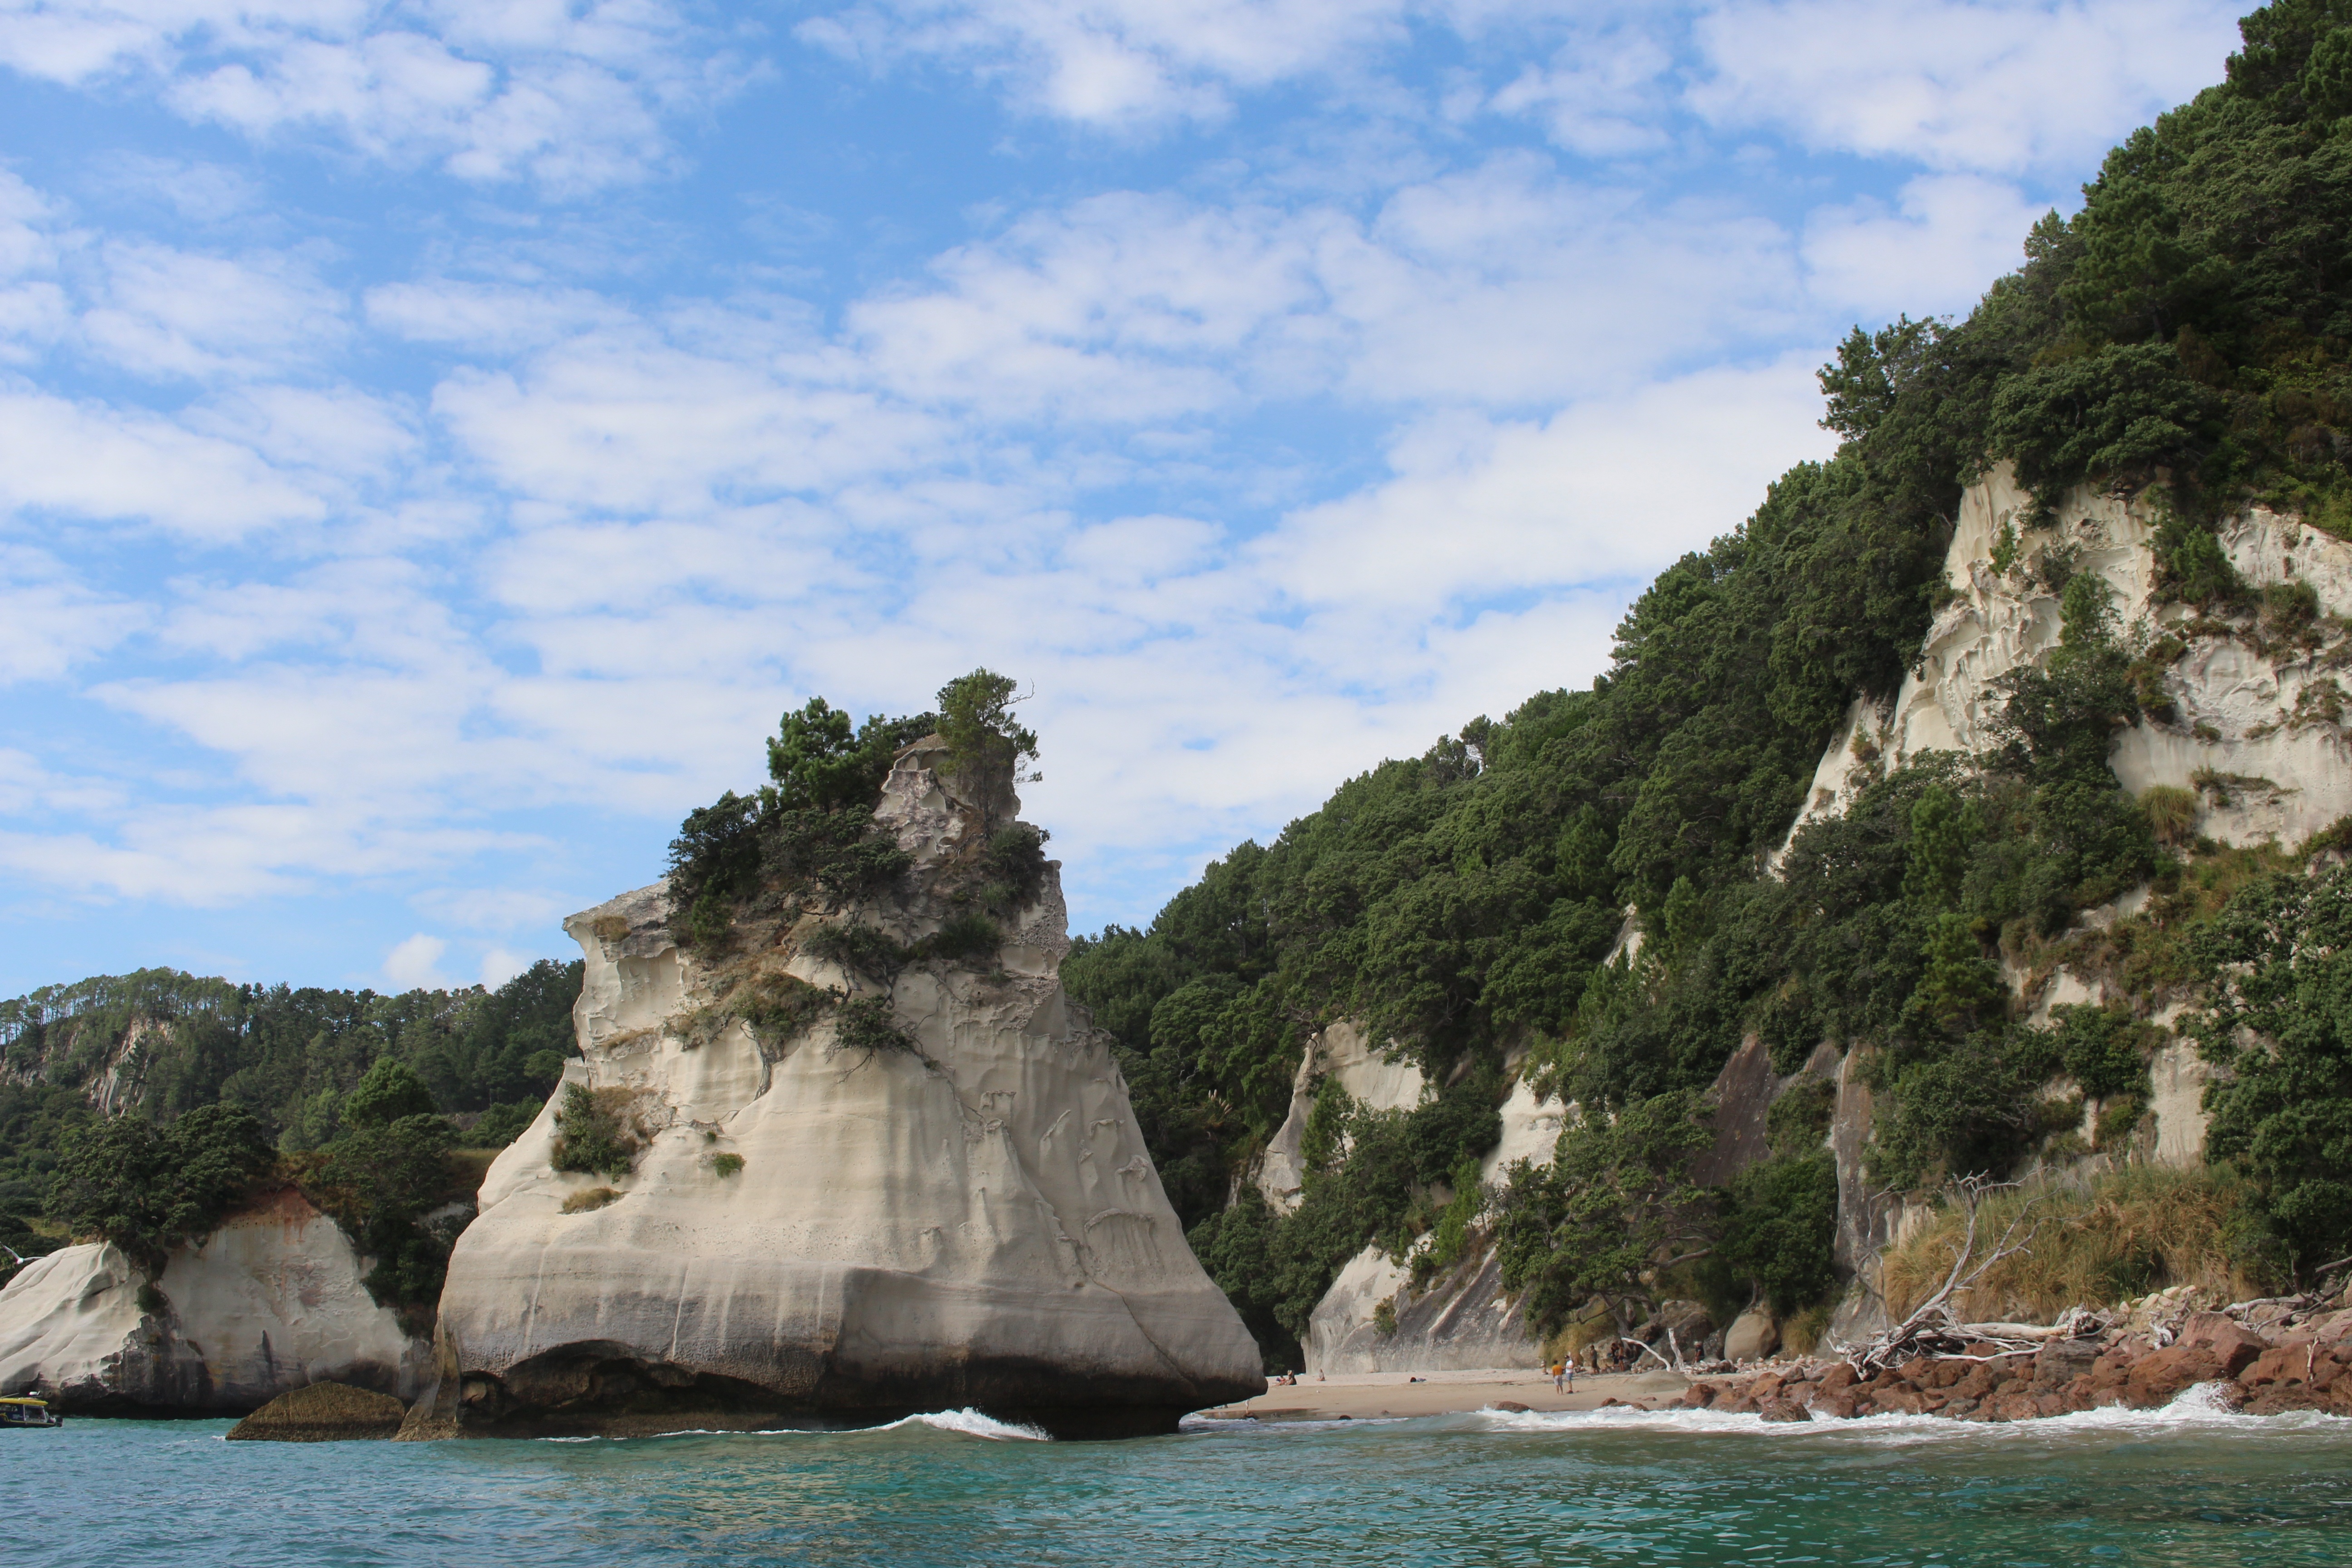
beach, landscape, sea, coast, water, nature, rock, structure, old, stone, vacation, travel, formation, cliff, cove, green, splash, holiday, bay, island, steep, tourism, terrain, rocks, geology, boulders, new zealand, cape, islet, form, landform, steinig, north island, natural stones, schroff, whitianga, narnia, mation, geographical feature